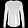
Label: Pullover